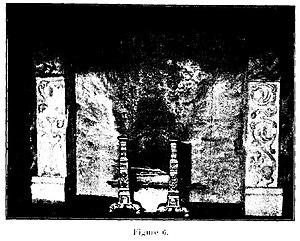
Le Donjon de Courmenant, ses origines, ses seigneurs et possesseurs, son musée
Le Donjon de Courmenant est situé dans l'ouest du département de la Sarthe, sur le territoire de la commune de Rouez, à six kilomètres au sud de Sillé-le-Guillaume.